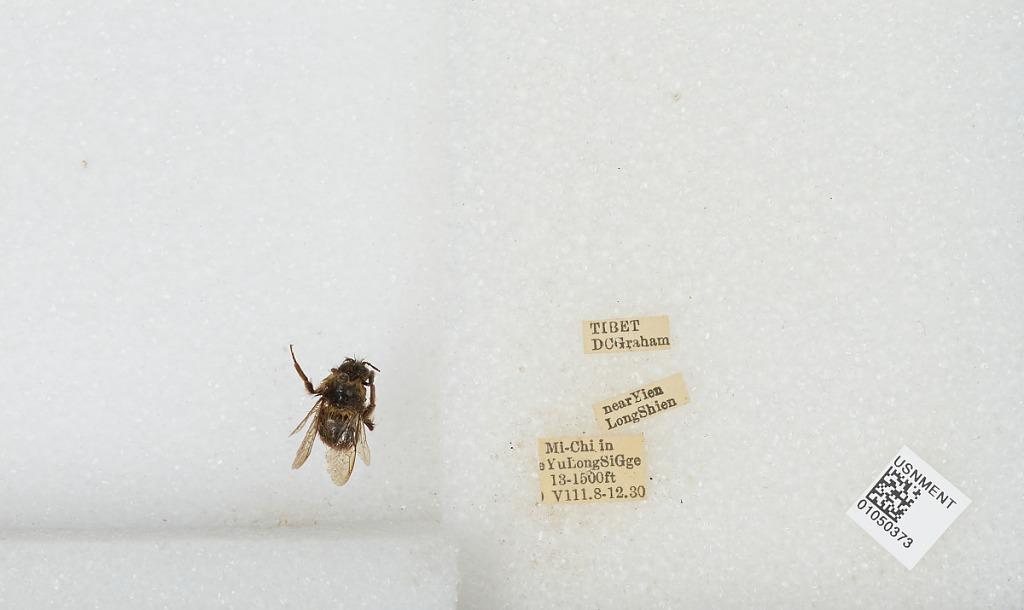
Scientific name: Bombus sp.
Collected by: D. Graham
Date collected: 1930-8-8
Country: China
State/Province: Tibet Autonomous Region
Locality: Mi-Chi in Yu Long Si Gorge near Yien Long Shien